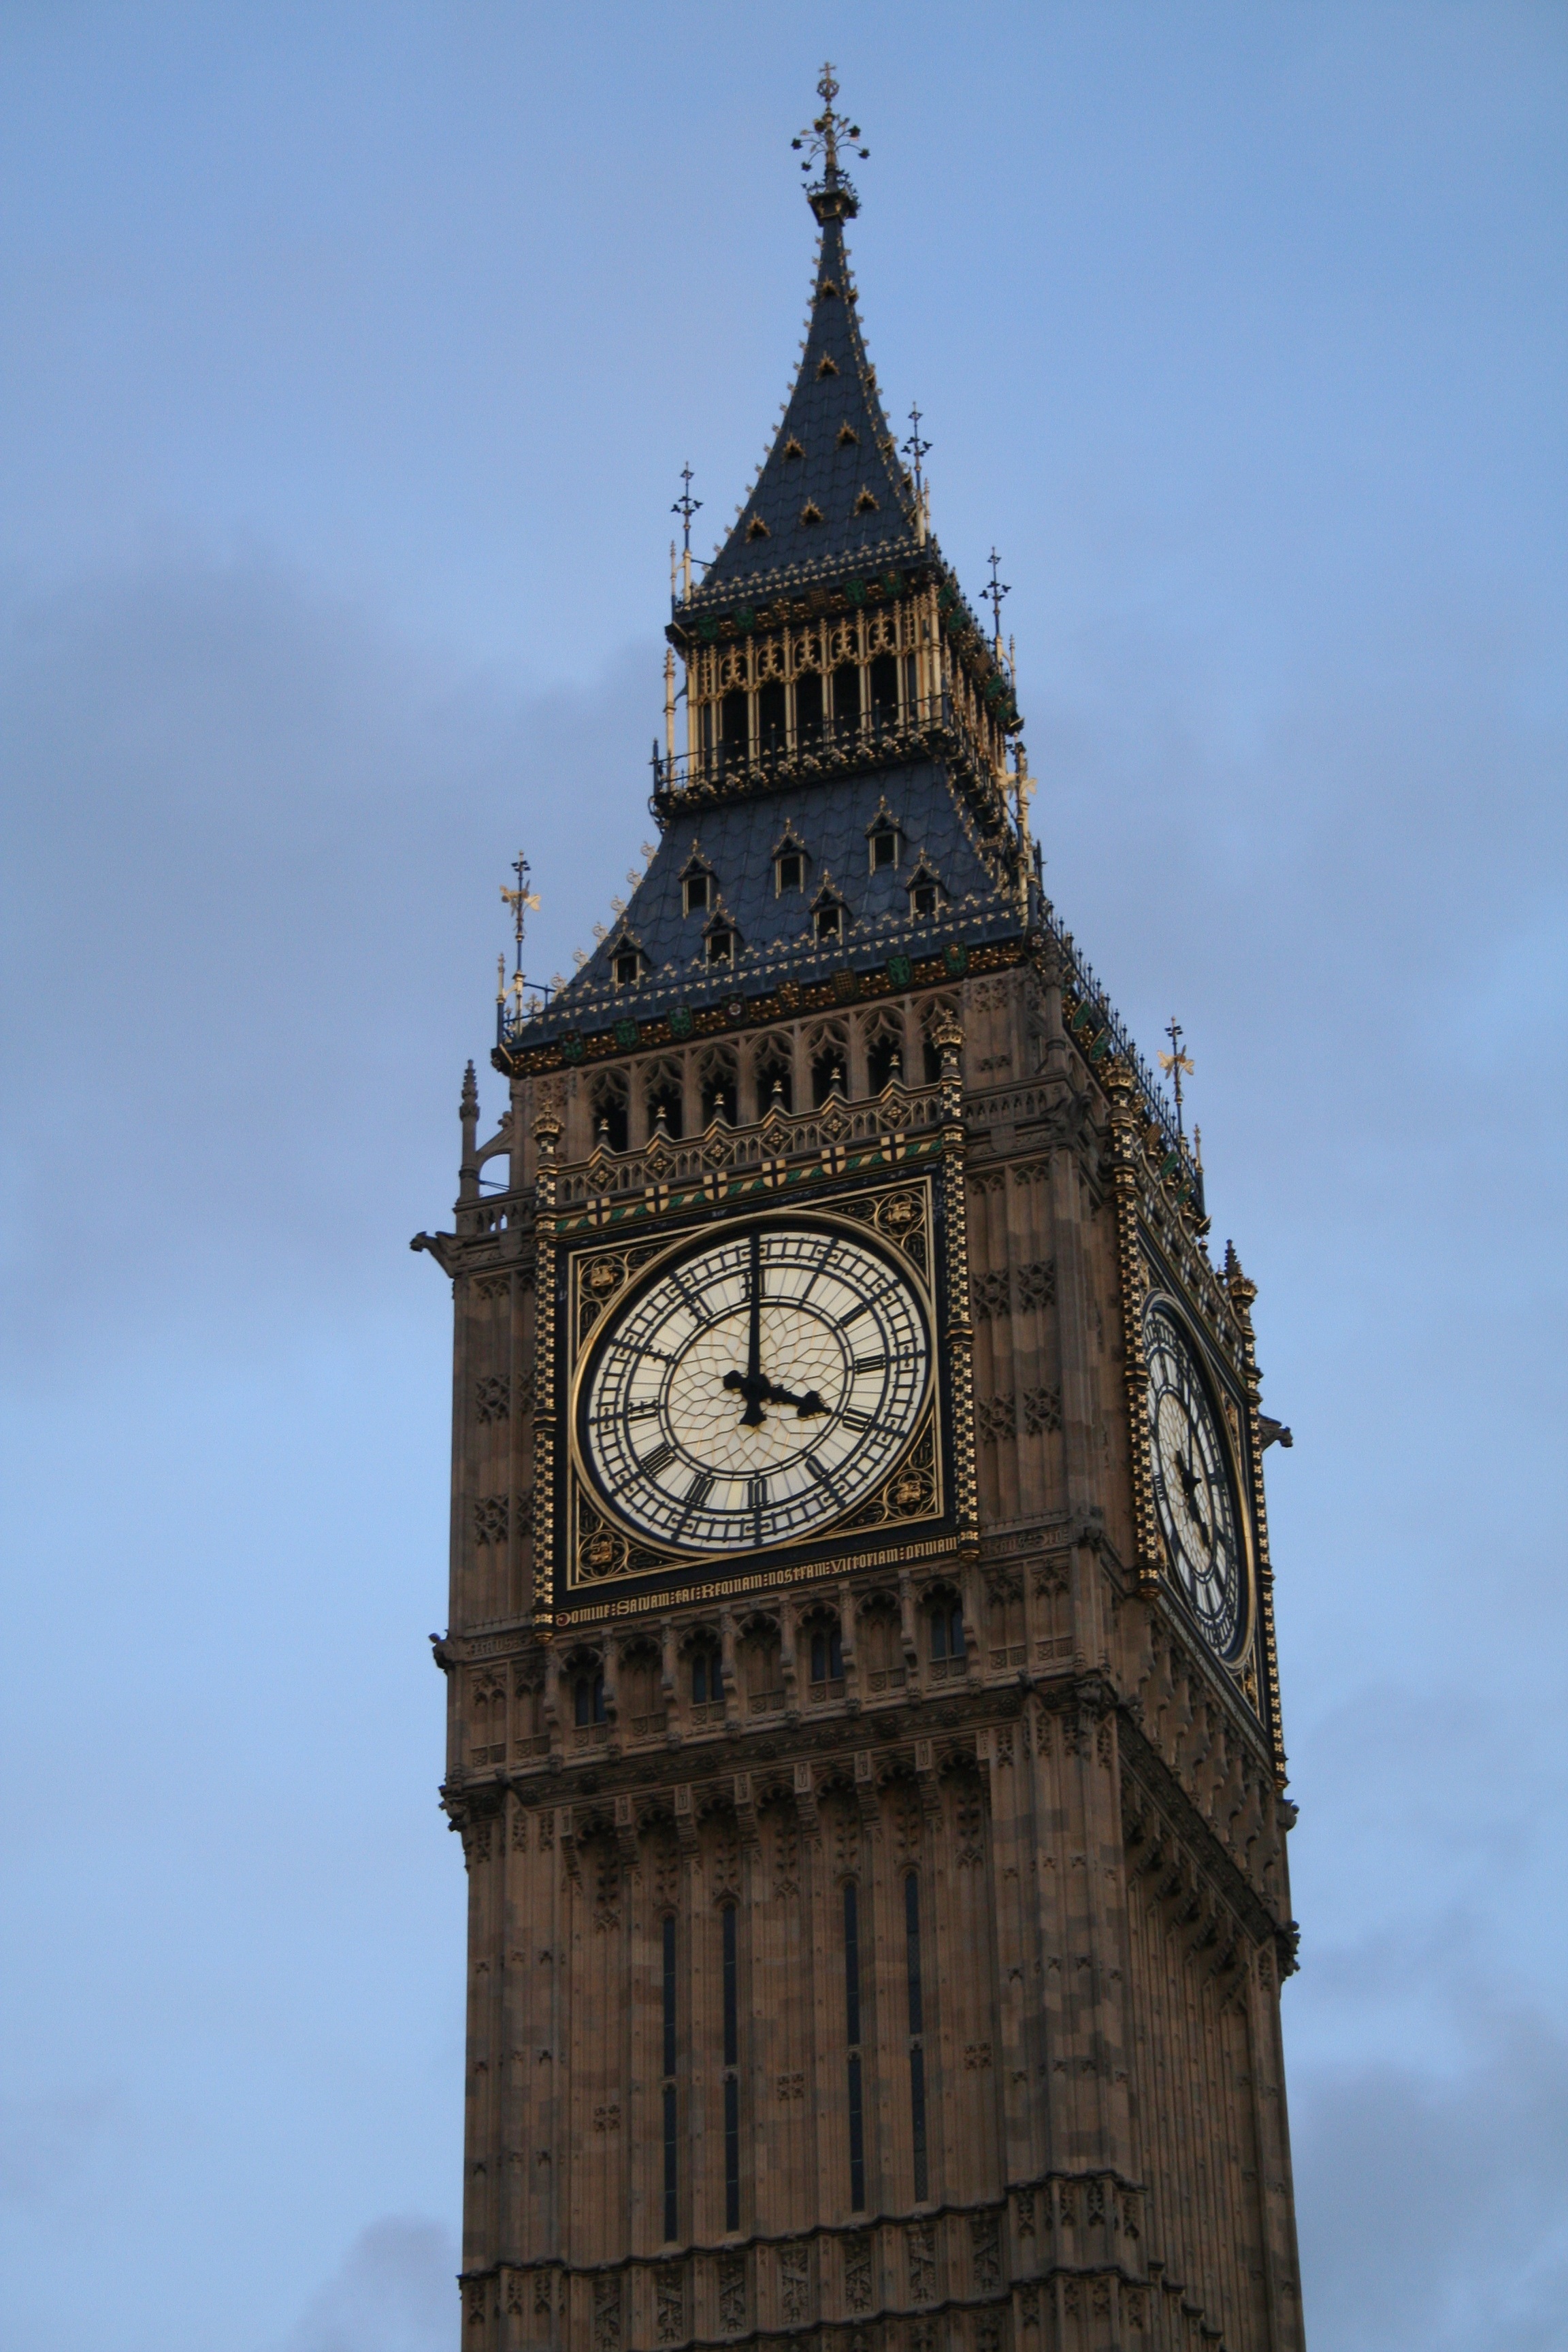
sky, tower, landmark, church, place of worship, big ben, clock tower, bell tower, london, spire, steeple